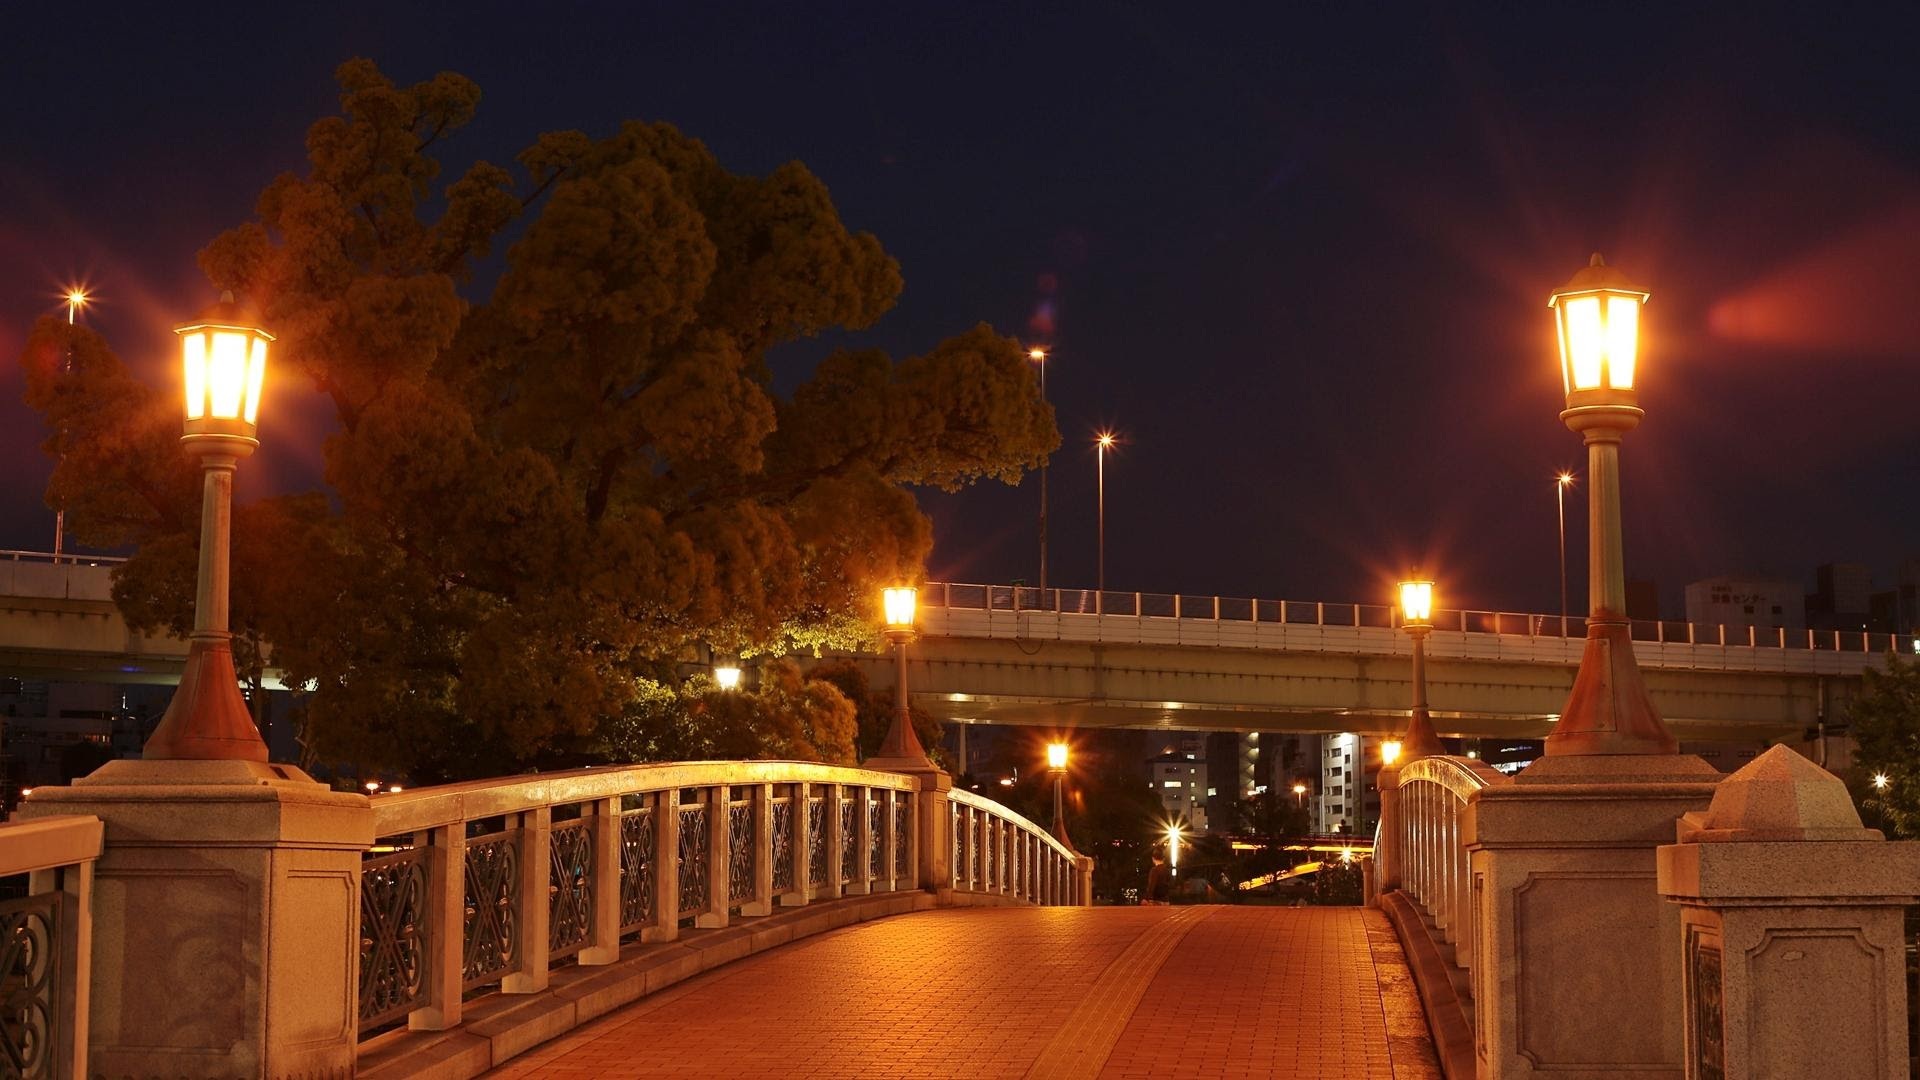
landscape, light, bridge, night, city, cityscape, downtown, dusk, evening, natural, street light, japan, lighting, osaka, night view